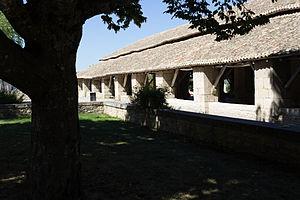
Vue de l'extérieur des Halles de Couhé
Cet article recense une partie des monuments historiques de la Vienne, en France.